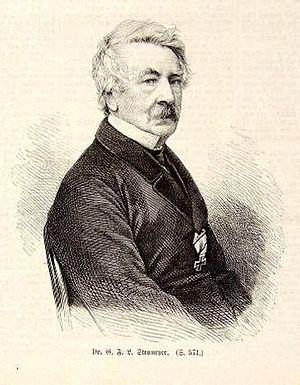
Georg Friedrich Louis Stromeyer est un chirurgien allemand. Il est le fils de Christian Friedrich Stromeyer.